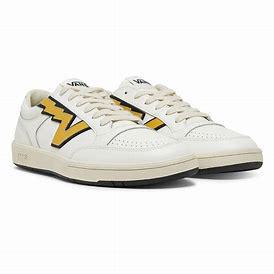
Brand: Vans
Model: Lowland Cc